Judah Leon Abravanel

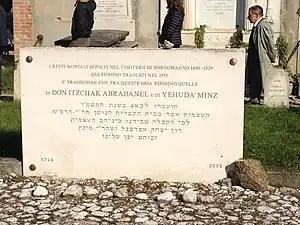
Memorial of Isaac Abarbanel, father of Judah Leon Abravanel

The "Dialoghi" was an exceedingly popular book that enjoyed at least five editions in twenty years. First published in Italian, it was translated into French by Tyard, as well as into Hebrew and into Latin by Sarasin. The Inca Garcilaso de la Vega made one of its three translations into Spanish. Abravanel’s "Dialoghi" is notably one of the first original philosophical compositions to be published in the vernacular (as opposed to Latin). However, there is some controversy about the language in which it was originally written. According to Roth, although Abravenel had ample time to embrace and employ Italian, “the Dialogue read a little stiffly, [therefore] there is good reason to doubt whether [it] represents the original text” (xii). Also, the Hebrew text that remains was probably a translation, and while Spanish scholars also want to claim he wrote it in the language of the country from which he was exiled, it is possible that he wrote it in Judeo-Spanish, the language of many Spanish Jews and a mixture of Hebrew and Castilian. In the British Library, there is a manuscript (Or. Gaster 10688) of a Spanish translation written with Hebrew characters. This was once thought to have been the author's original, or a copy of it; this is no longer accepted, and the text corresponds very closely to the 1568 Spanish translation. This translation was likely produced in order reclaim Abravanel's Jewish identity and to encourage Spanish-speaking diaspora communities and as an appeal to the Spanish king to remember and reconsider the situation of the Sephardic exiles.